Krovynka

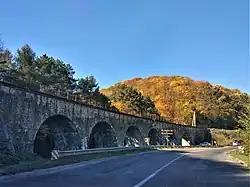
Old viaduct in Krovynka

Krovynka is a village in Terebovlia urban hromada, Ternopil Raion, Ternopil Oblast, Ukraine.